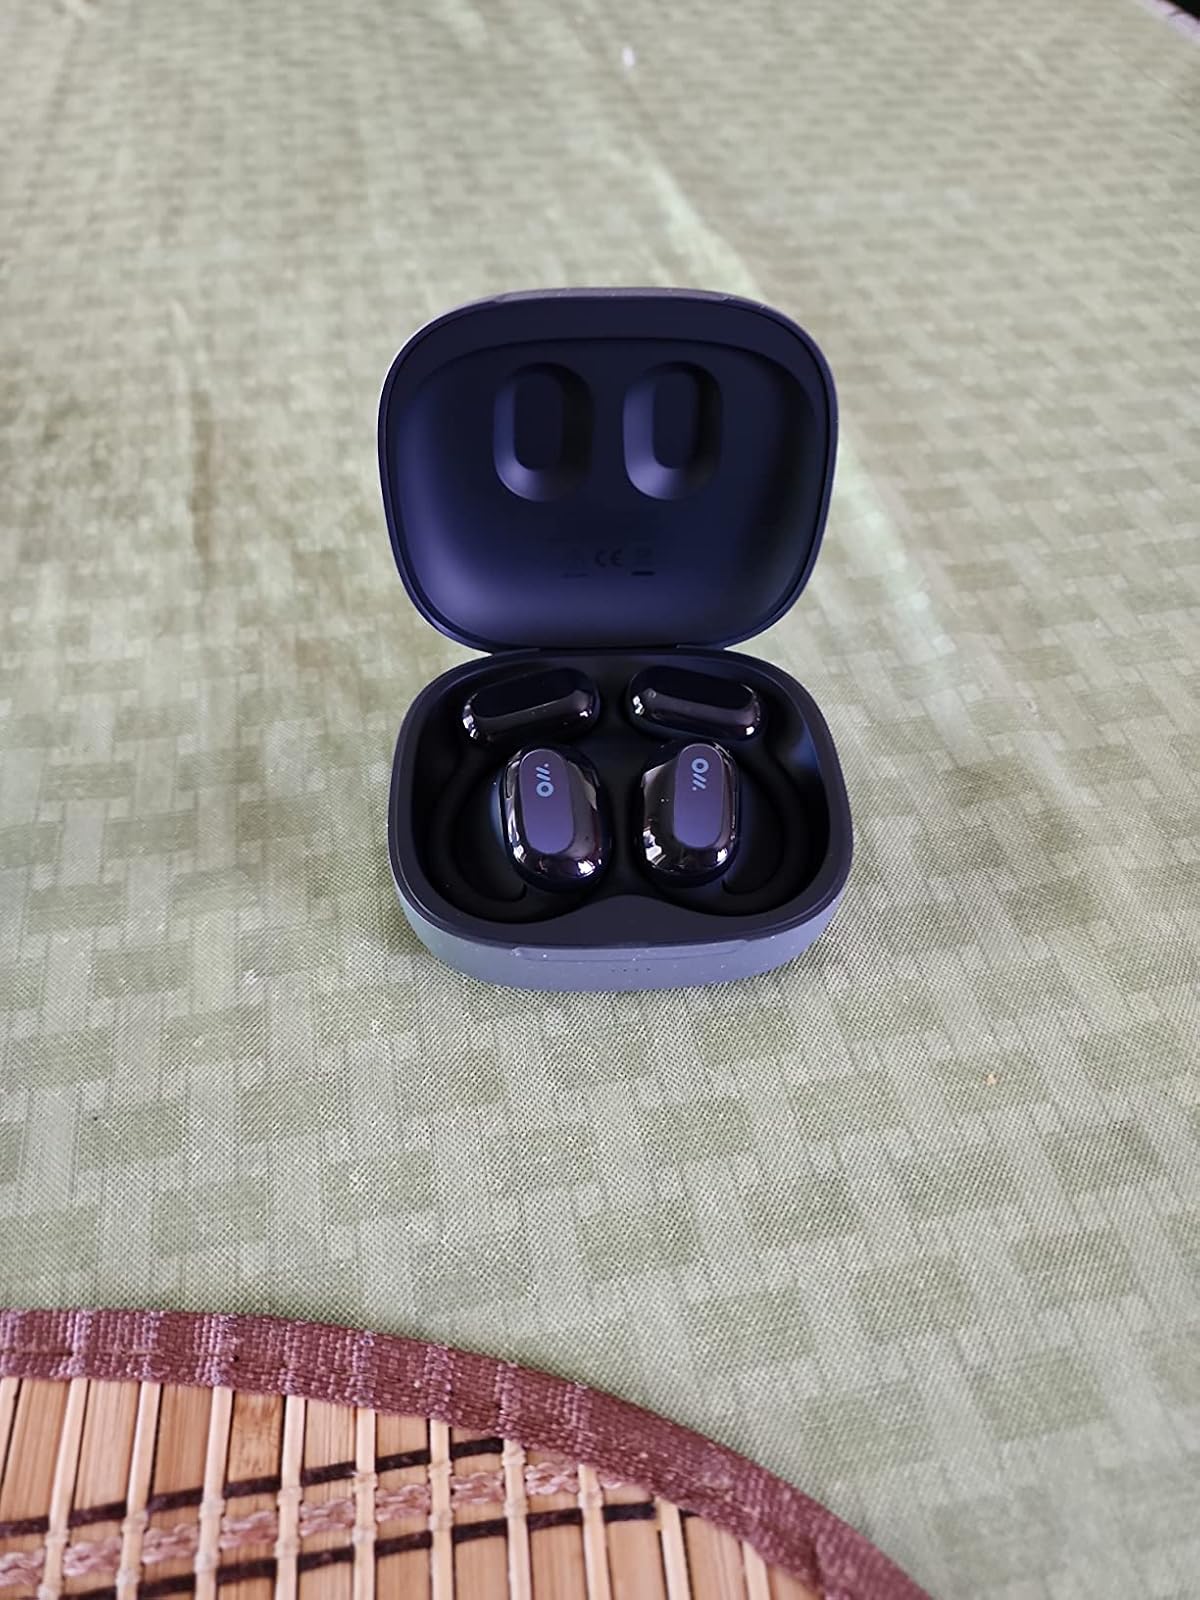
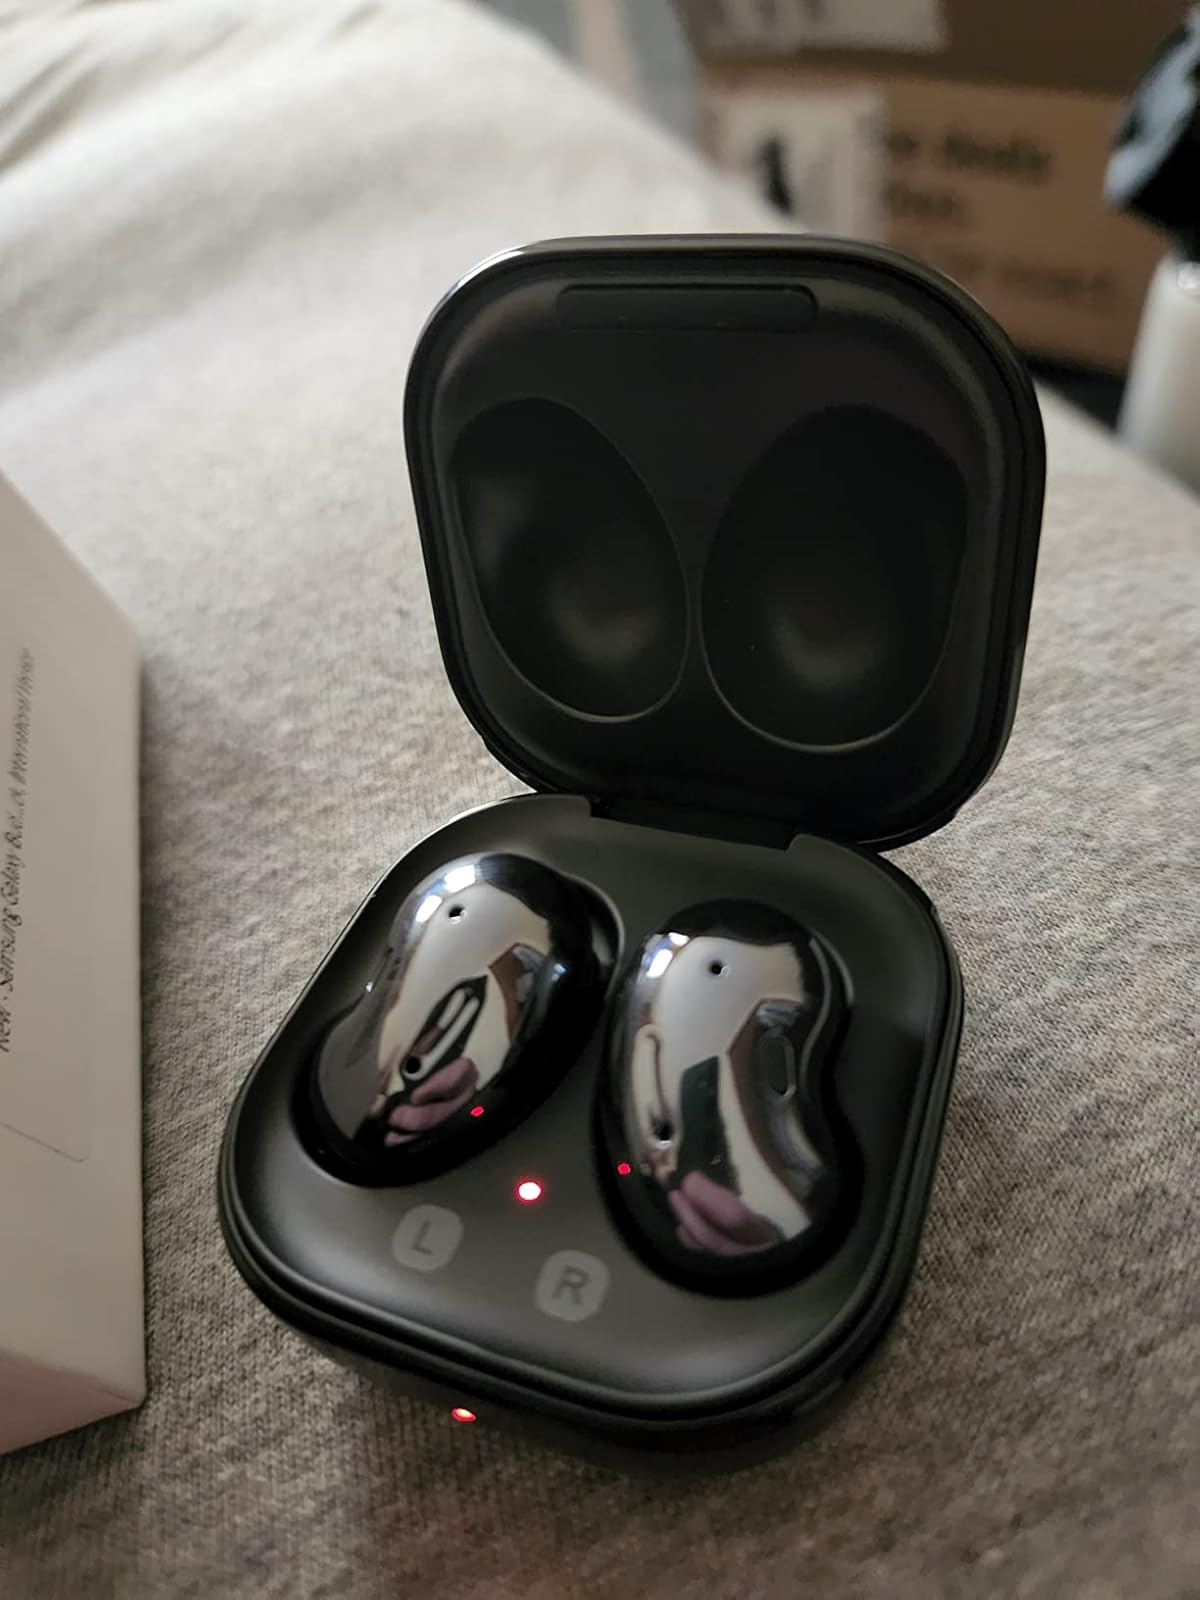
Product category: earbuds
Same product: no